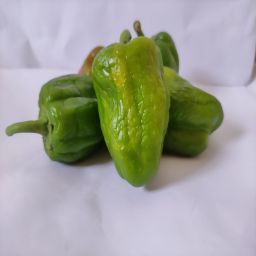
Crop: Bell Pepper
Quality: Ripe